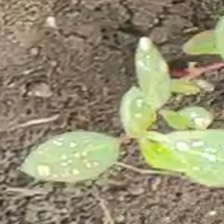
Weed species: Moti_dudhi(Euphorbia_geneculata_L)